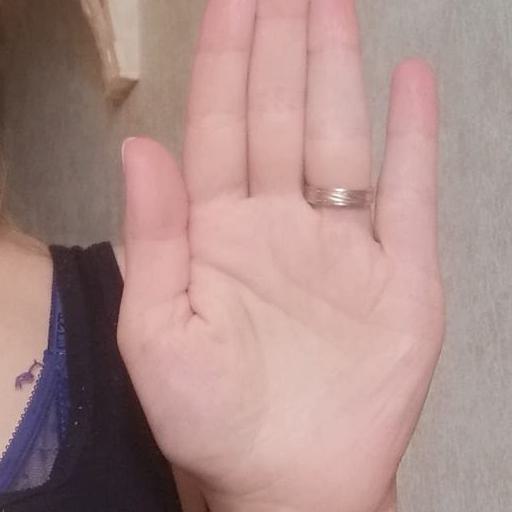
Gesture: stop